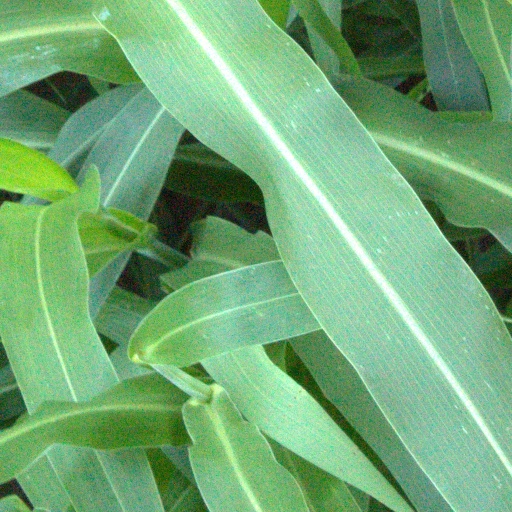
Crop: sorghum